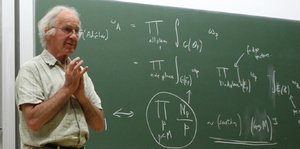
Bryan John Birch, né en 1931, est un mathématicien britannique.